Sherry Lansing

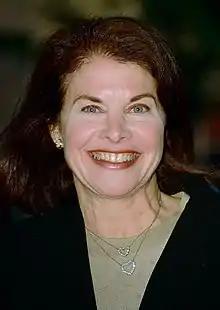
Lansing in 2002

Sherry Lansing (born Sherry Lee Duhl; July 31, 1944) is an American former film studio executive serving as chairwoman of Universal Music Group's board of directors since 2023. She previously served as chairwoman and CEO of Paramount Pictures, and president of production at 20th Century Fox prior to her retirement. From 1999 to 2022, she was on the University of California Board of Regents.